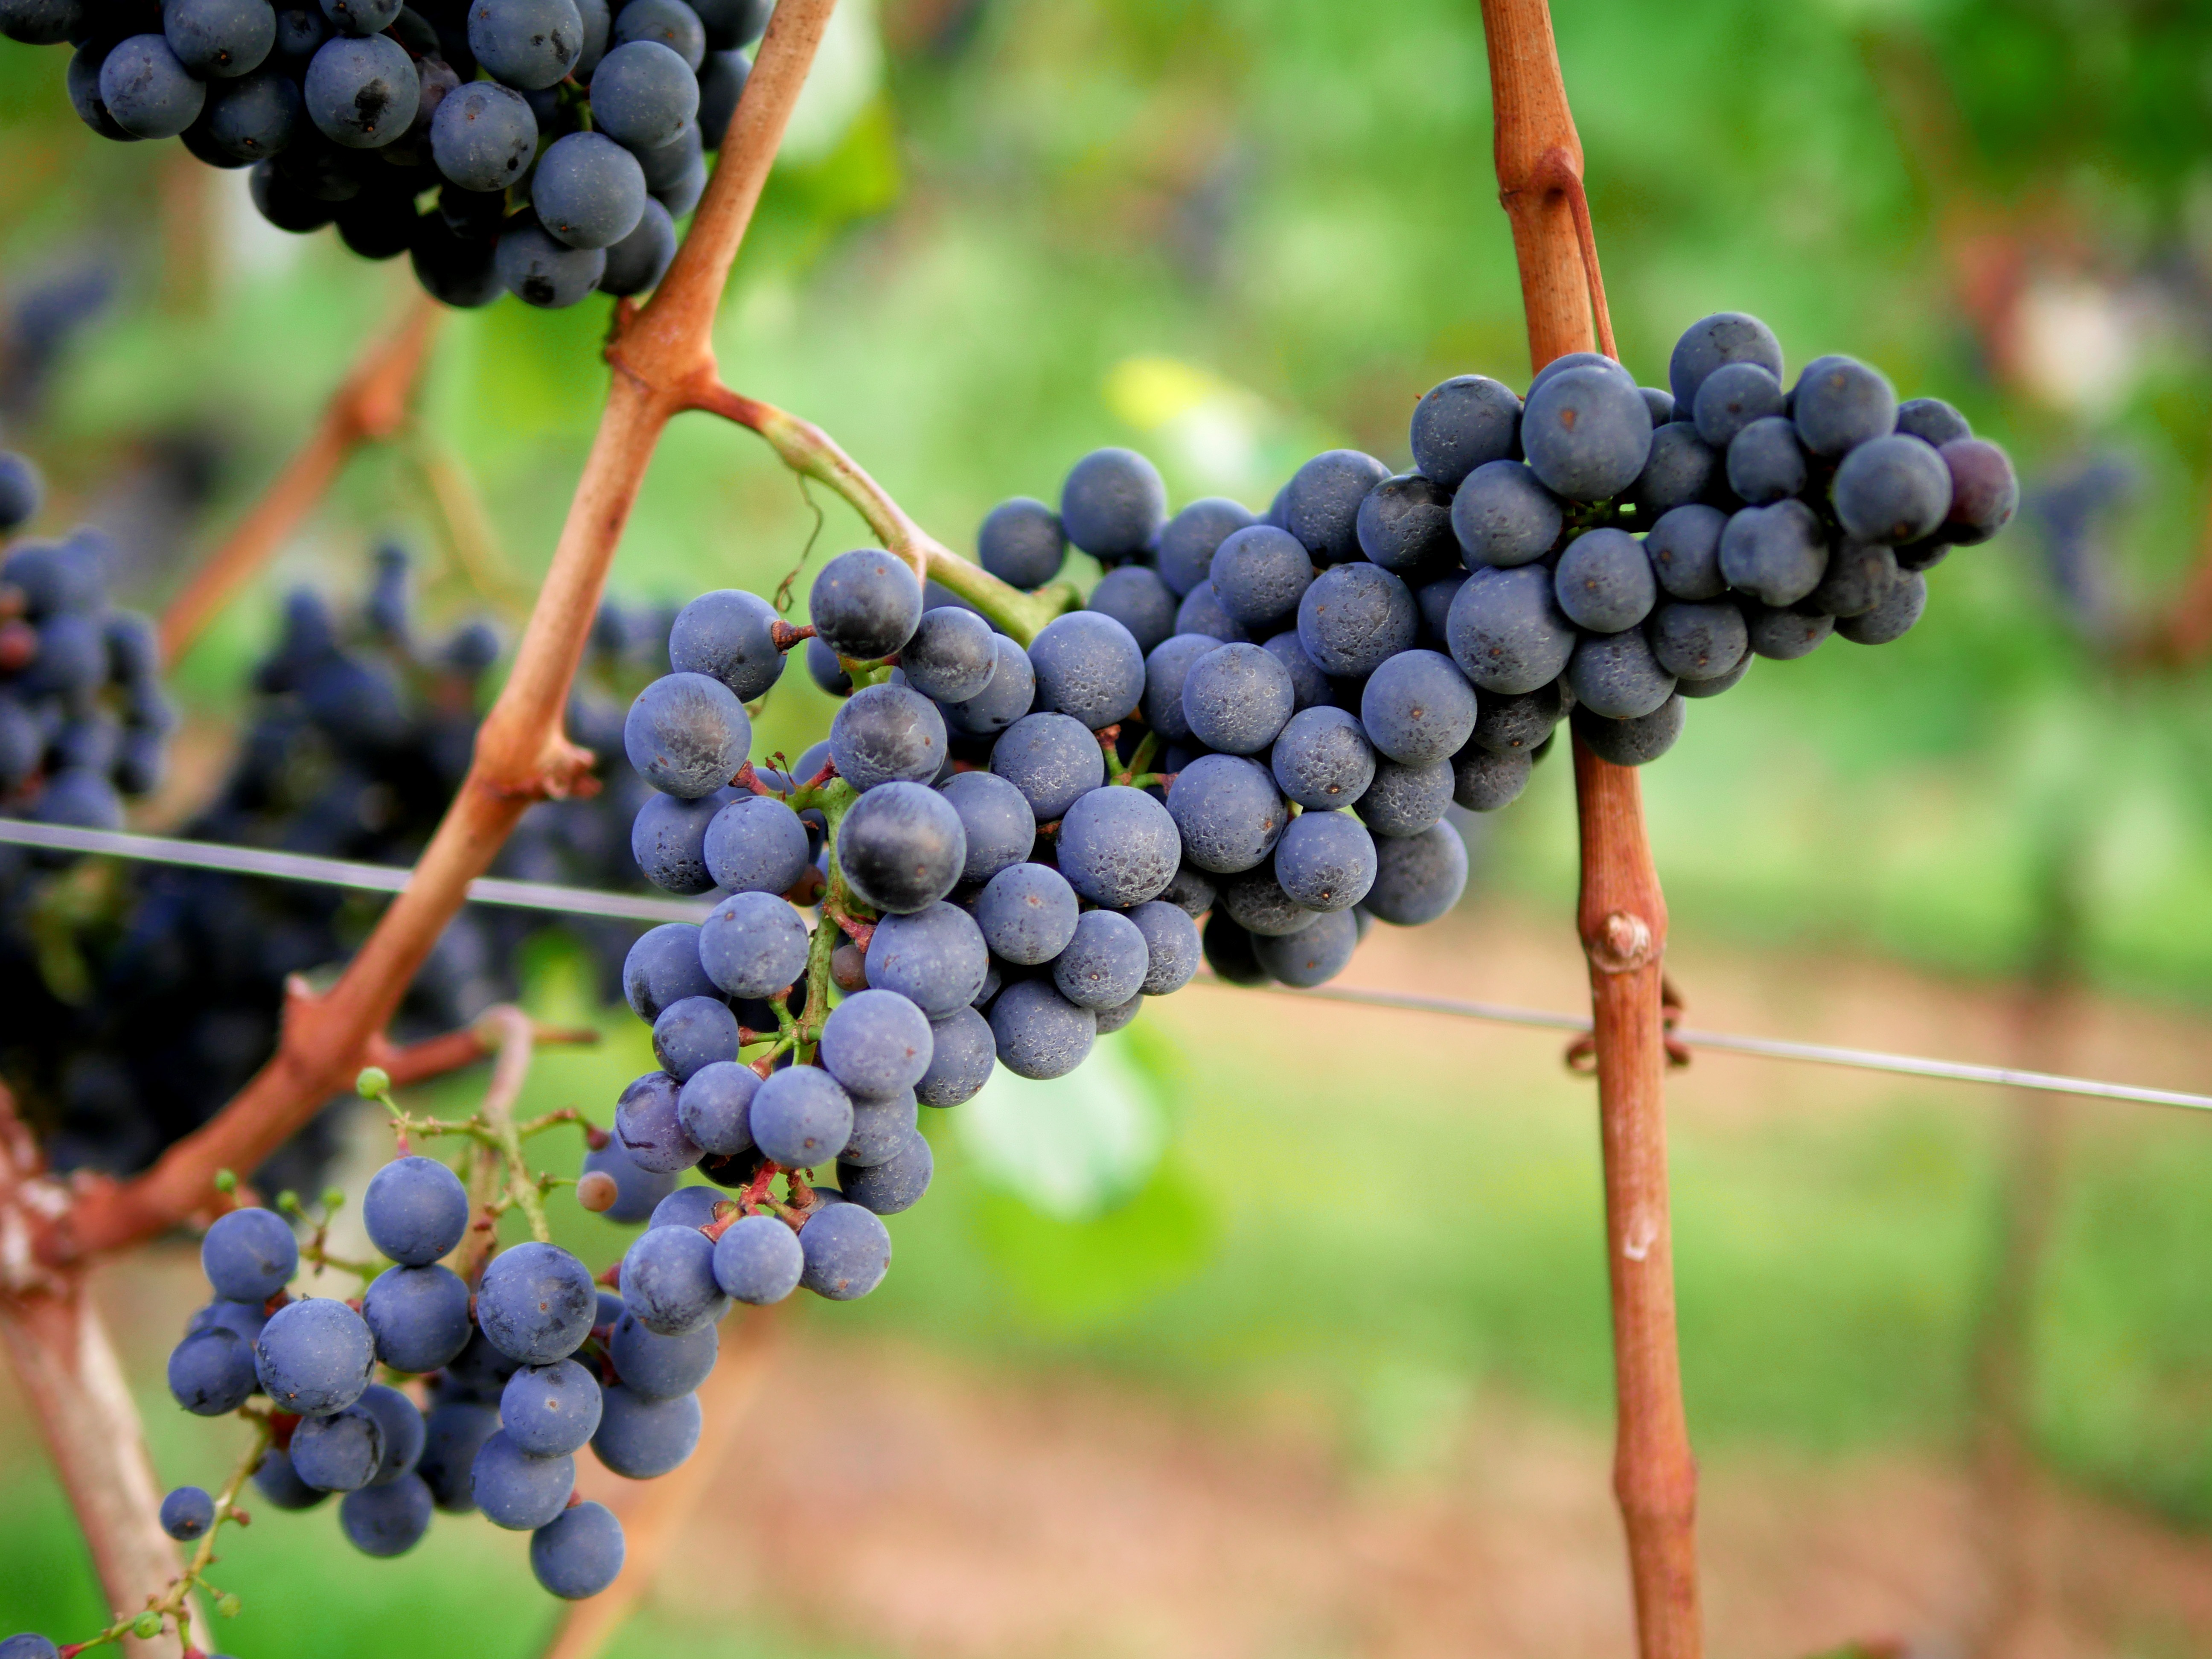
landscape, plant, grape, vine, vineyard, wine, fruit, berry, hill, food, red, produce, autumn, agriculture, red wine, juice, leaves, vines, shrub, grapes, late summer, stuttgart, region, rape, winegrowing, raisins, flowering plant, vitis, heilbronn, swiss francs, stengel, wine region, baden wurttemberg, land plant, grapevine family, zante currant